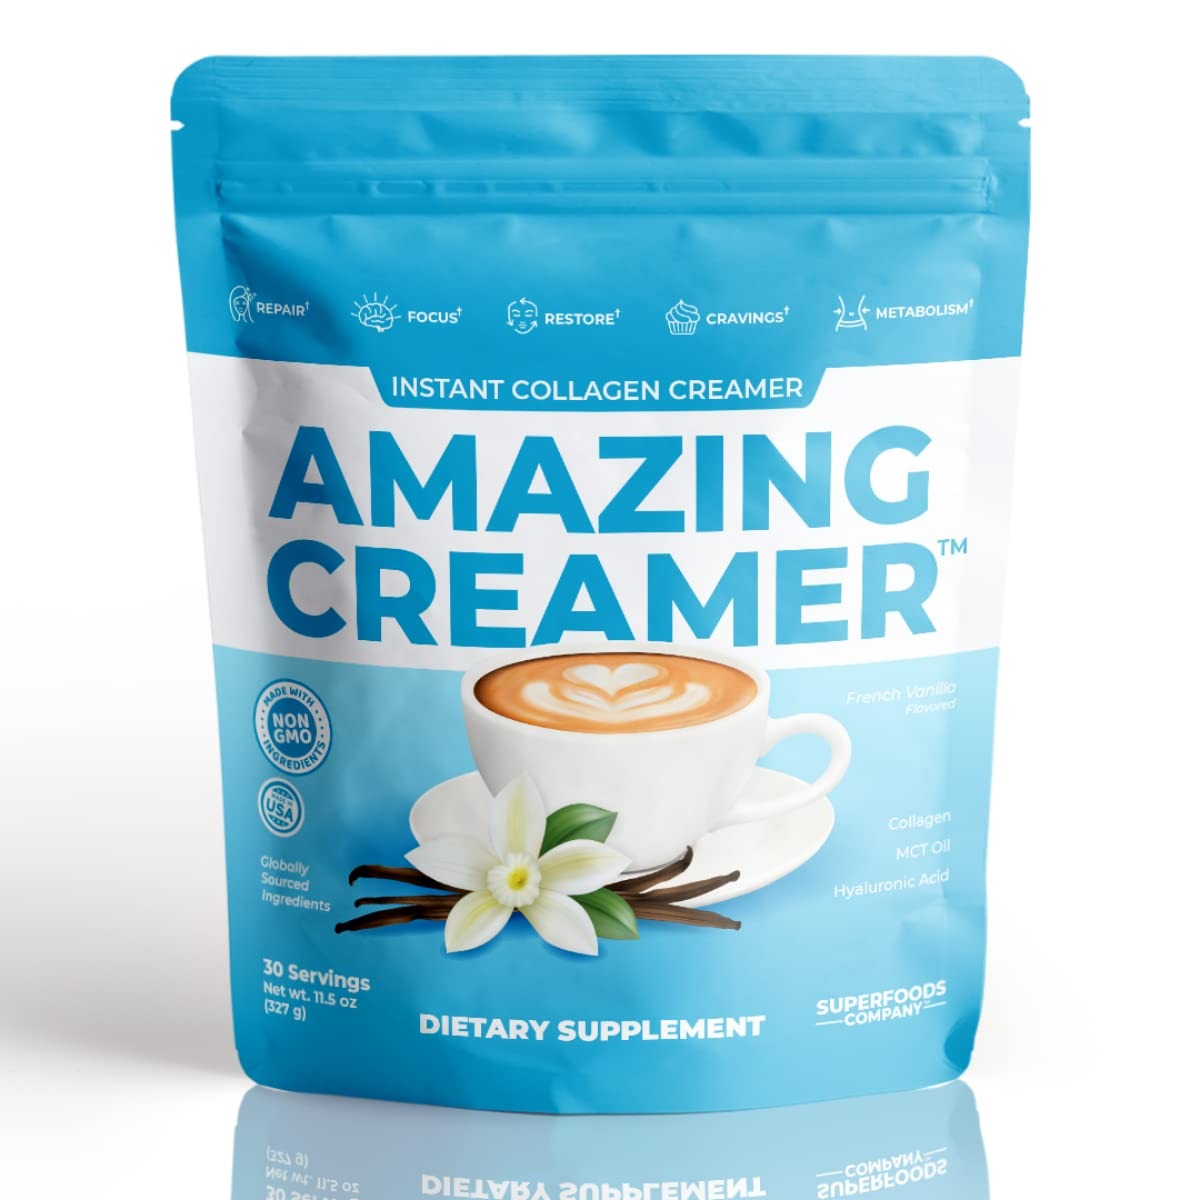
Item Name: Superfoods Company Amazing Creamer with Collagen - Keto Creamer-Hyaluronic Acid & MCT Oil - Brain Boost & Curbs Cravings - Supports Healthy Skin & Hair - Diet-Friendly [30 Servings] [Vanilla]
Bullet Point 1: ☕️ MIX IN COFFEE - It's the perfect complement to coffee, teas & baking. Amazing Creamer has a delicious french vanilla flavor packed with collagen, MCT oil, protein, and hyaluronic acid.
Bullet Point 2: ✨BEAUTY BOOST - Made with Collagen to help improve skin elasticity and promote healthy skin, hair, and nails. Formulated with MCT Oil to help absorb nutrients, curb unhealthy cravings, and promote brain health. Packed with Hyaluronic Acid to help reduce the appearance of wrinkles and enhance your moisture.
Bullet Point 3: ⚡ HIGH ENERGY and LOW SUGAR - Amazing Creamer has less than 1g of sugar per serving. It's low sugar and low carb! Amazing Creamer does not have caffeine.
Bullet Point 4: 🛡️ PURELY SAFE - This product is Gluten-Free, Soy-Free, Nut-Free, and Egg-Free. Additionally, this product is non-GMO.
Bullet Point 5: 📍 MADE IN THE USA - Proudly made in the USA at an FDA-registered facility. Our product is made with globally sourced ingredients, including plant-based components and 100% bovine collagen.
Product Description: Amazing Creamer is a delicious and nutritious way to enhance your coffee and baking and is packed with incredible ingredients including collagen, hyaluronic acid and MCT oil. Created by Superfoods Company and made in the USA with NON-GMO ingredients, it's an instant creamer that comes in a delicious vanilla flavor. Add it to your favorite coffee or use it in a smoothie or baking recipe to start receiving the amazing beauty and health benefits. This item includes 1 bag with 30 servings.
Value: 11.5
Unit: Ounce

Price: 69.95